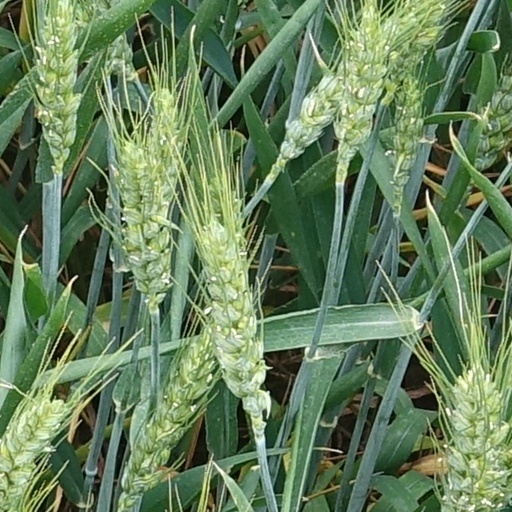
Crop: wheat